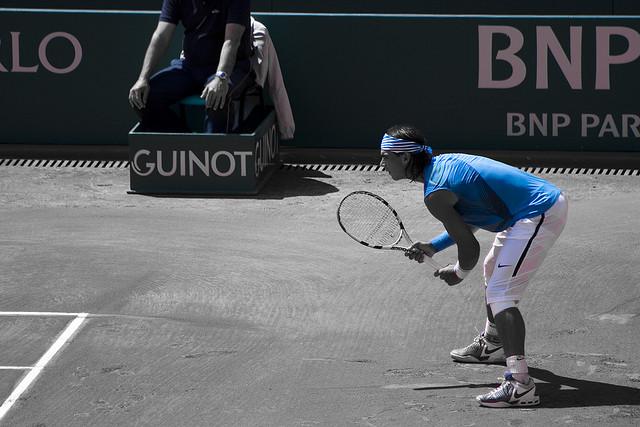
A man holding a tennis racquet while on a tennis court.